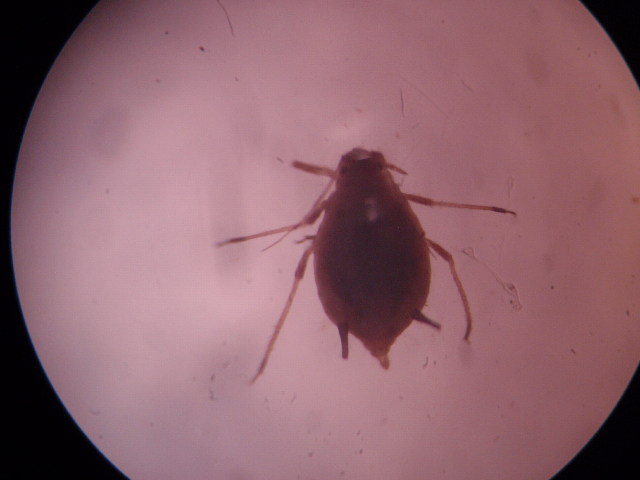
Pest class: english_grain_aphid